Killer Bitch

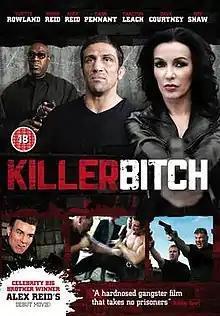
DVD cover (UK)

Killer Bitch is a 2010 British action-horror film written and directed by Liam Galvin and produced by Yvette Rowland, Liam Galvin, and John Fleming. The film contains a real sex scene featuring Ben Dover which was filmed as hardcore porn but edited to softcore for the final cut of the film. It also features a controversial sex scene with Alex Reid.